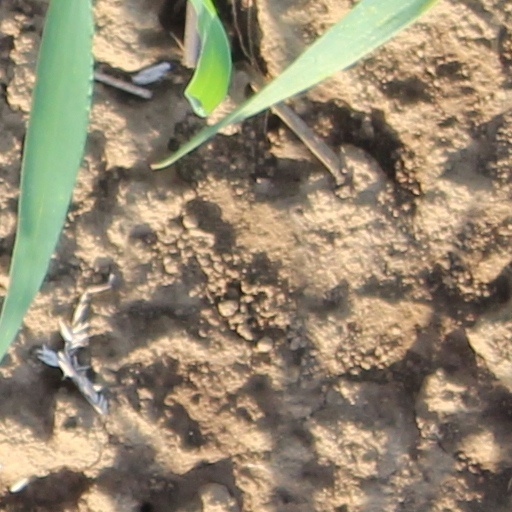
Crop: wheat